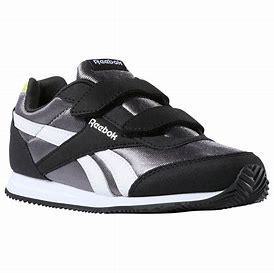
Brand: Reebok
Model: Royal Classic Jogger 2